Rudolf Hildebrand

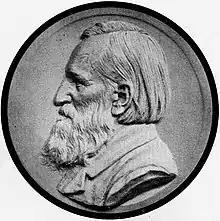
Rudolf Hildebrand, grave relief by sculptor Carl Seffner

Heinrich Rudolf Hildebrand (13 March 1824 – 28 October 1894) was a Germanist, contributor to, and then, editor of the Grimm brothers' "Deutsches Wörterbuch". He also wrote on the history of German folksongs, and on the teaching of the German language in schools.